Equatorial Guinea

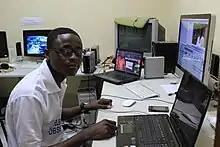
Edition of the television magazine "Malabeando" at the Cultural Centre of Spain in Malabo

Since its independence in 1968, the main official language of Equatorial Guinea has been Spanish (the local variant is Equatoguinean Spanish), which acts as a lingua franca among its different ethnic groups. In 1970, during Macías' rule, Spanish was replaced by Fang, the language of its majority ethnic group, to which Macías belonged. That decision was reverted in 1979 after Macías' fall. Spanish remained as its lone official language until 1998, when French was added as its second one, as it had previously joined the Economic and Monetary Community of Central Africa (CEMAC), whose founding members are French-speaking nations, two of them (Cameroon and Gabon) surrounding its continental region. Portuguese was adopted as its third official language in 2010. Spanish has been an official language since 1844. It is still the language of education and administration. 67.6% of Equatorial Guineans can speak it, especially those living in the capital, Malabo. French was only made official in order to join the Francophonie, and it is not locally spoken, except in some border towns; and Portuguese was only made official in order to join the Community of Portuguese Language Countries, so it too is not locally spoken, although the Annobonese and local Catholics have links to the language.